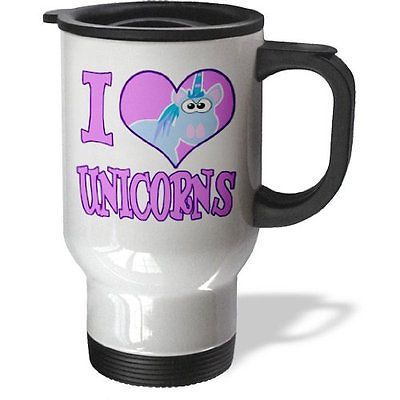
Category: mug